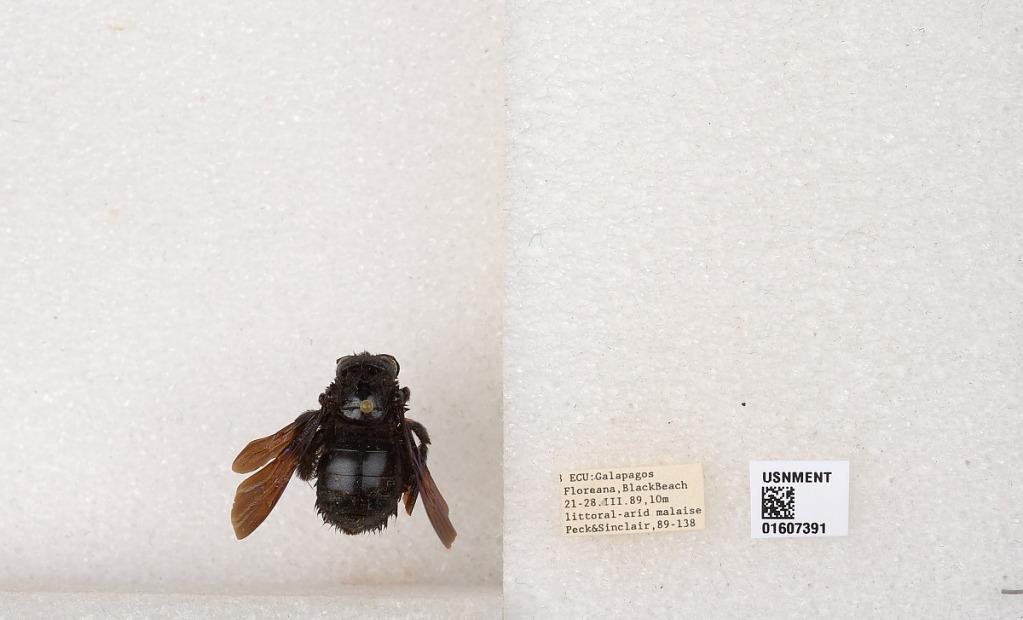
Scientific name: Xylocopa (Neoxylocopa) darwini Cockerell
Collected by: Peck & Sinclair
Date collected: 1989-3-21
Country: Ecuador
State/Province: Galapagos
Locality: Floreana, Black Beach
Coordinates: -1.27619, -90.4875